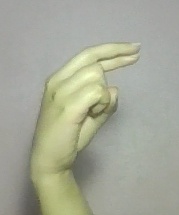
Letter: zay